A Shine of Rainbows

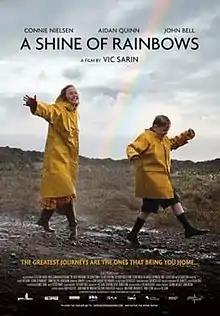
Canadian poster

A Shine of Rainbows, also known as Tomás and the Rainbows, is a 2009 Irish-Canadian family drama film, directed and co-written by Vic Sarin as an adaptation of the novel "A Shine of Rainbows" by Lillian Beckwith.